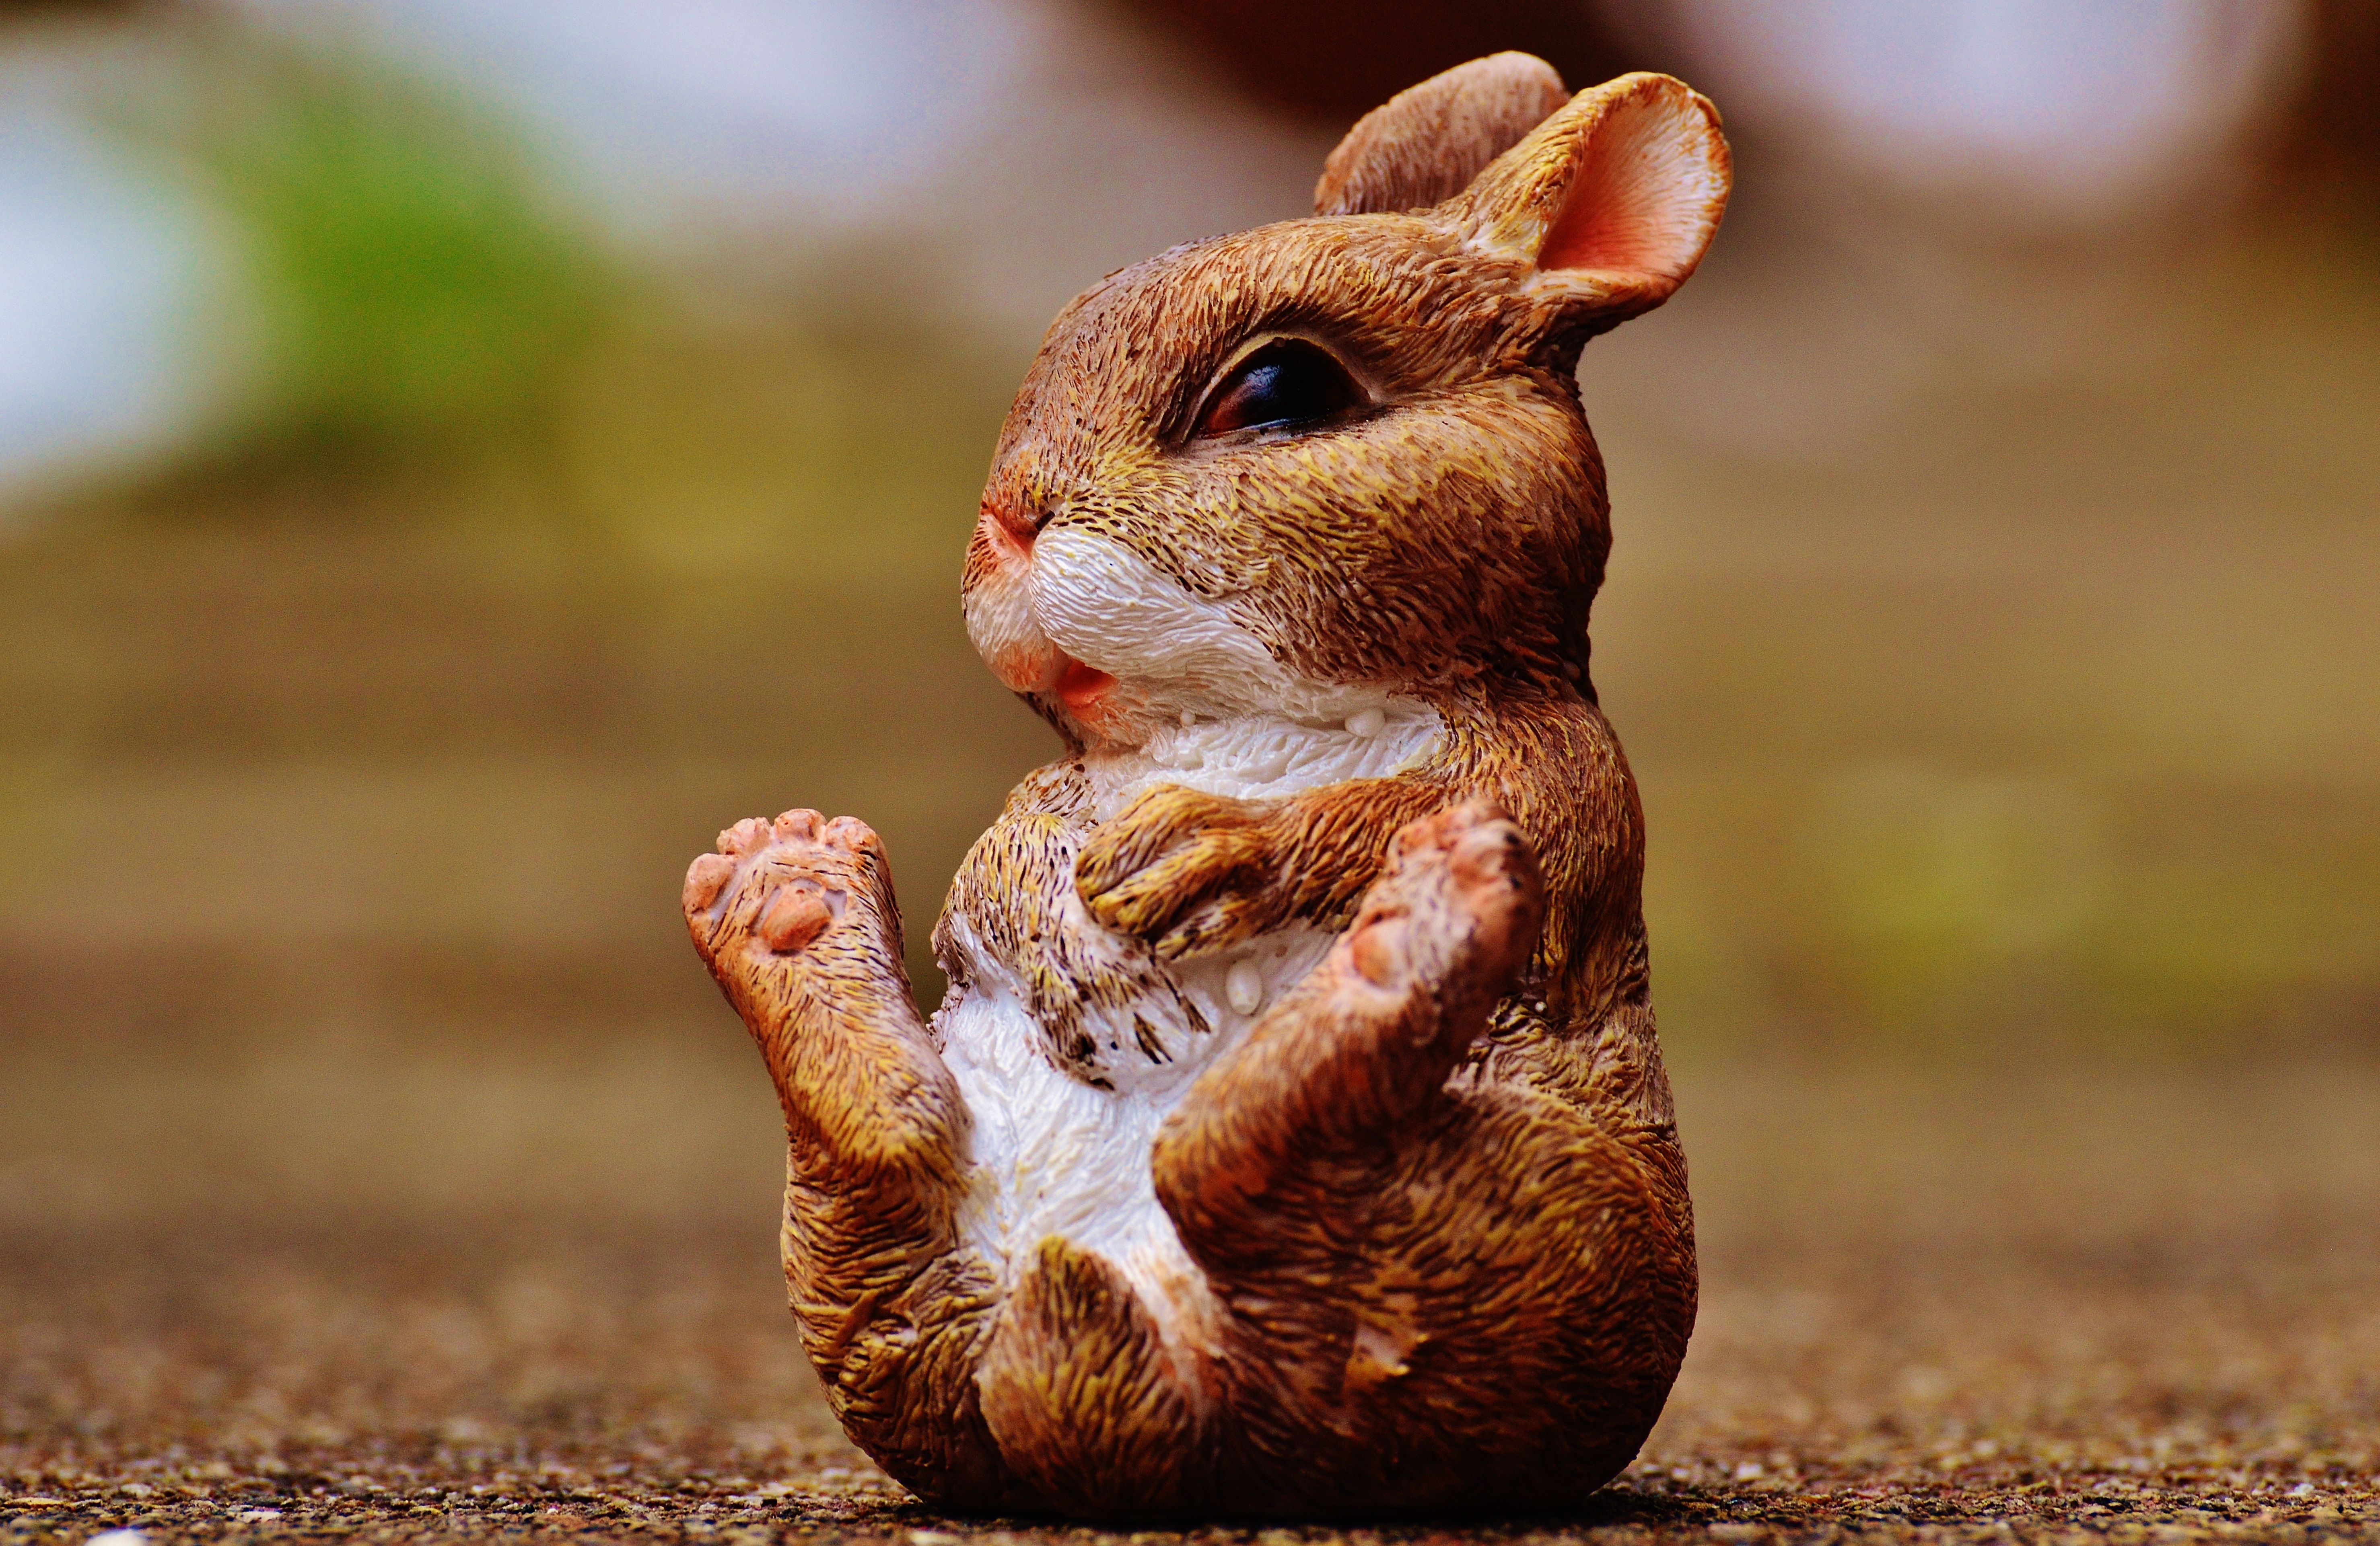
sweet, cute, wildlife, decoration, spring, mammal, squirrel, rodent, fauna, rabbit, hare, close up, whiskers, figure, skin, vertebrate, chipmunk, easter, bunny, easter bunny, easter theme, rabits and hares